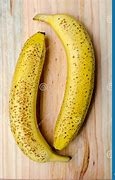
Label: banana